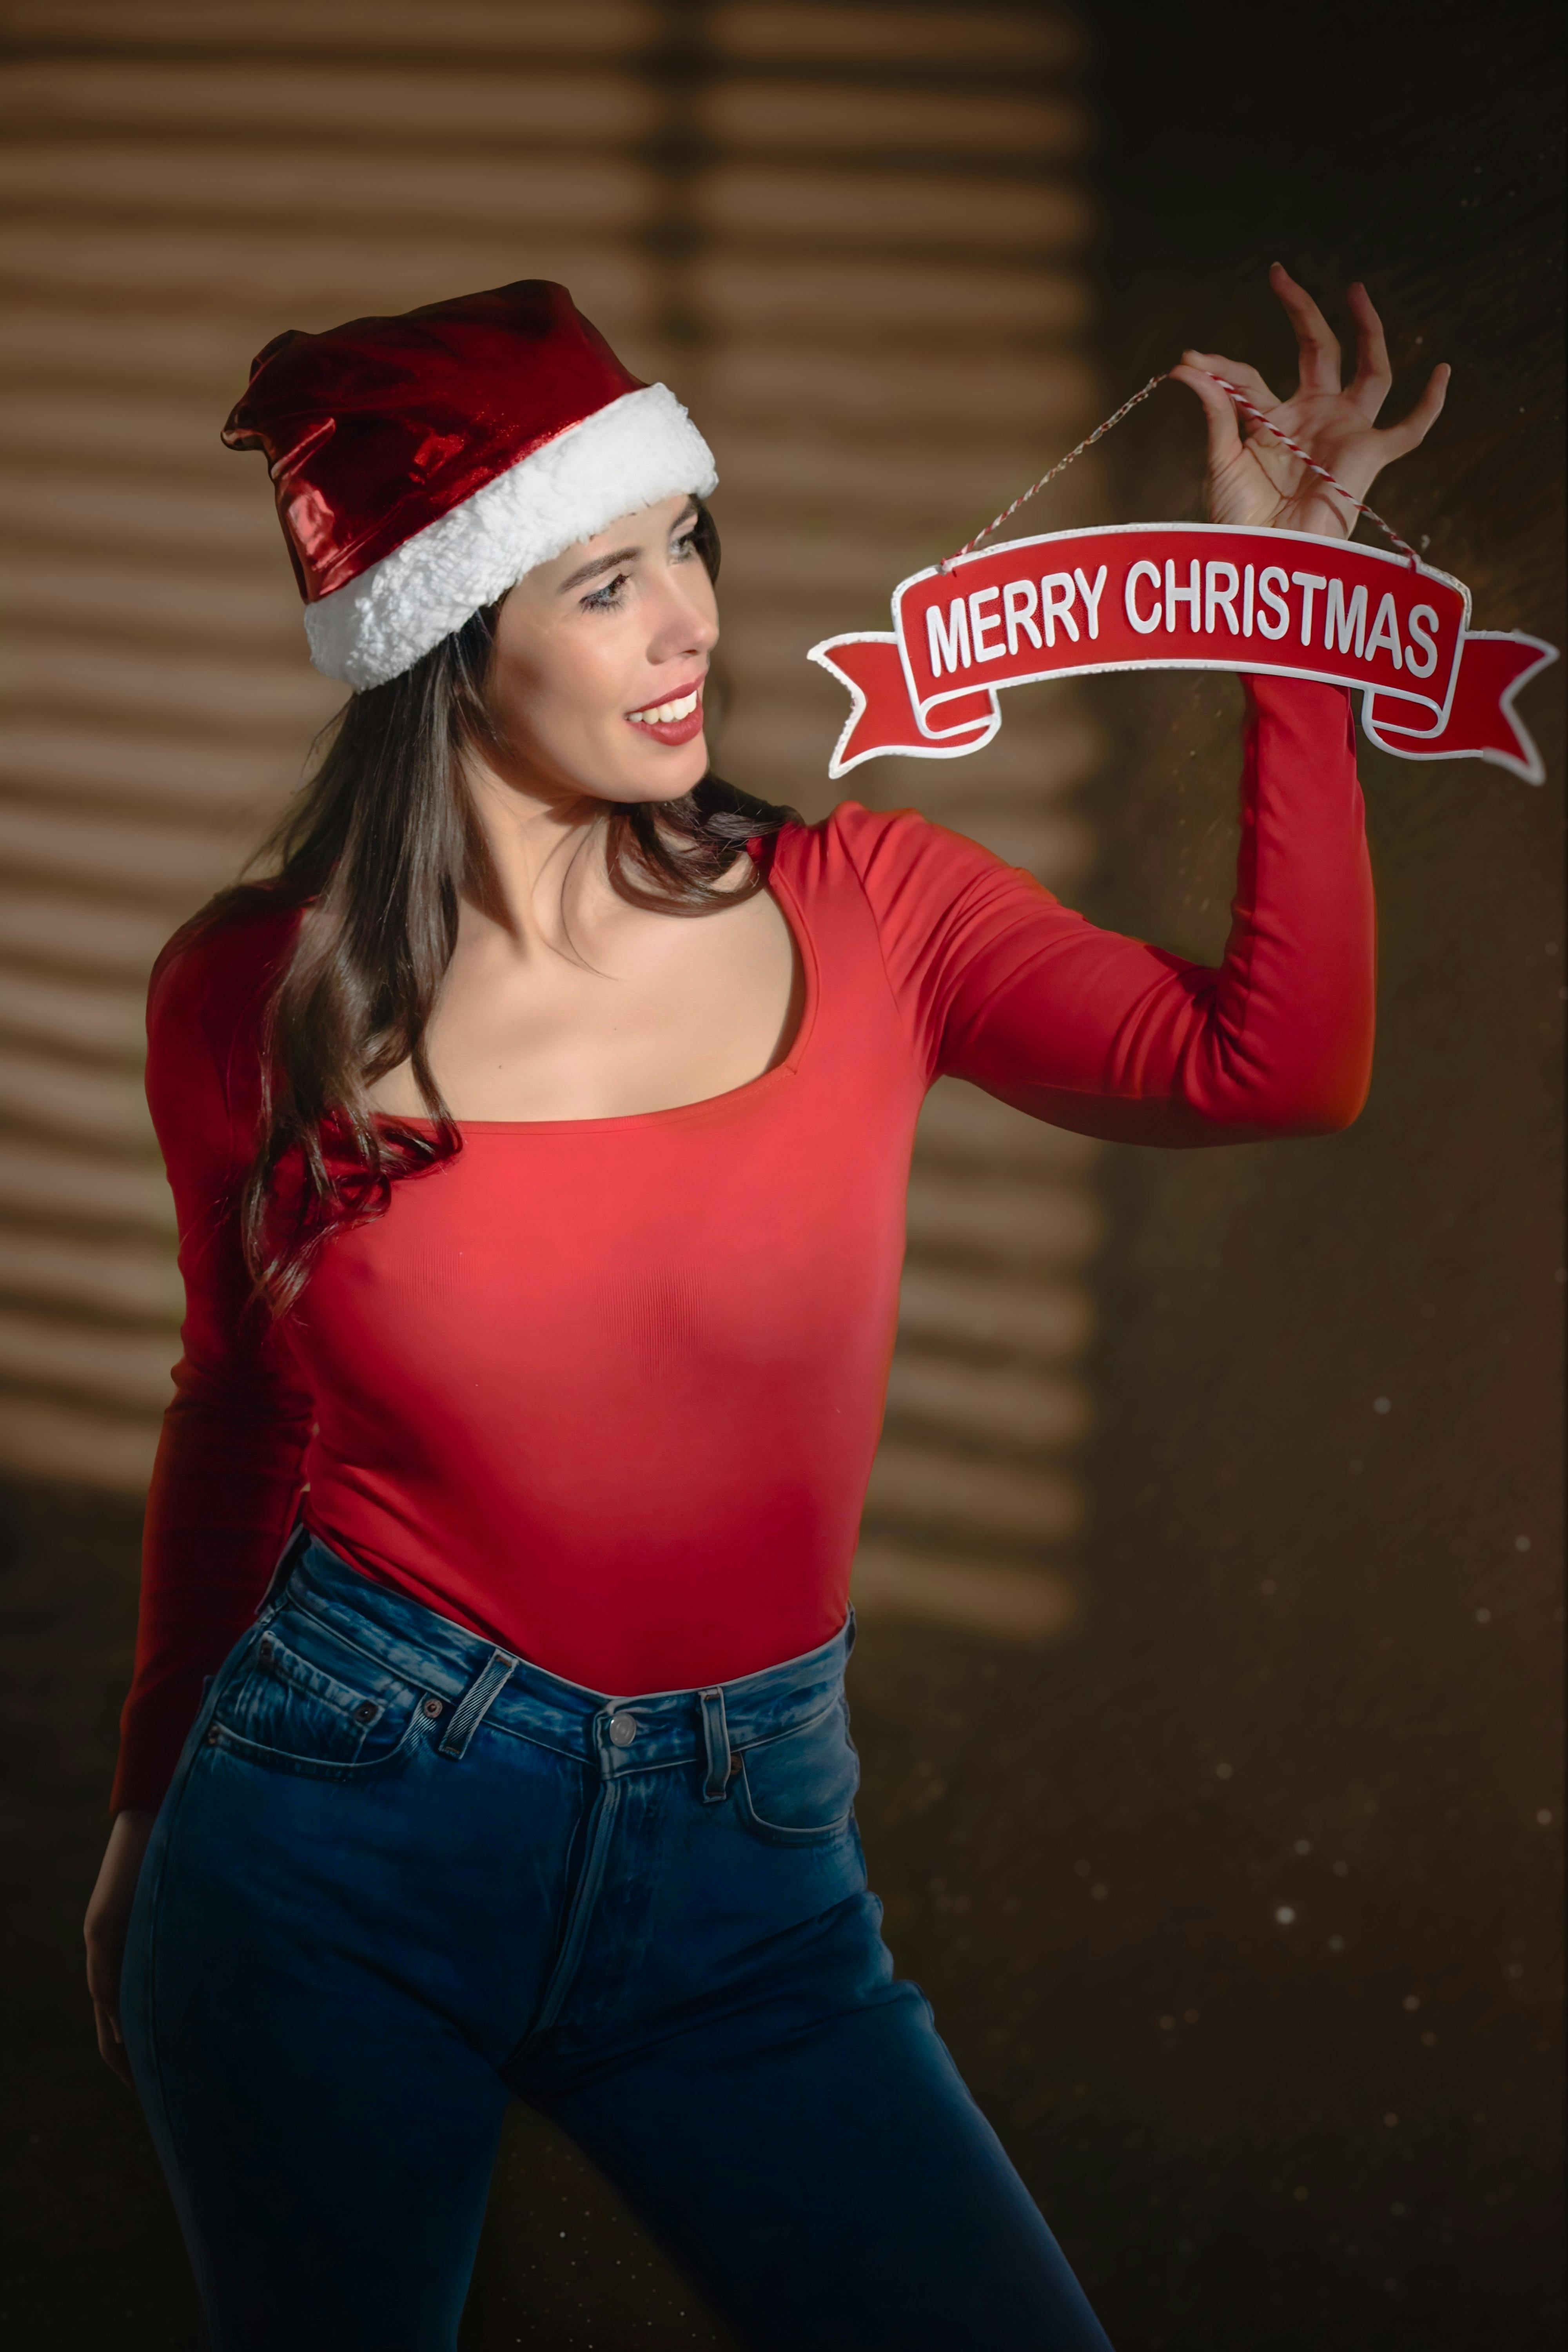
woman, lips, red, smile, happiness, waist, abdomen, costume hat, torso, thorax, makeover, photo shoot, holiday, costume, fictional character, model, pleased, christmas day, lipstick